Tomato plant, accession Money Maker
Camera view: tilt-top (135 deg); turntable rotation: 270 degrees
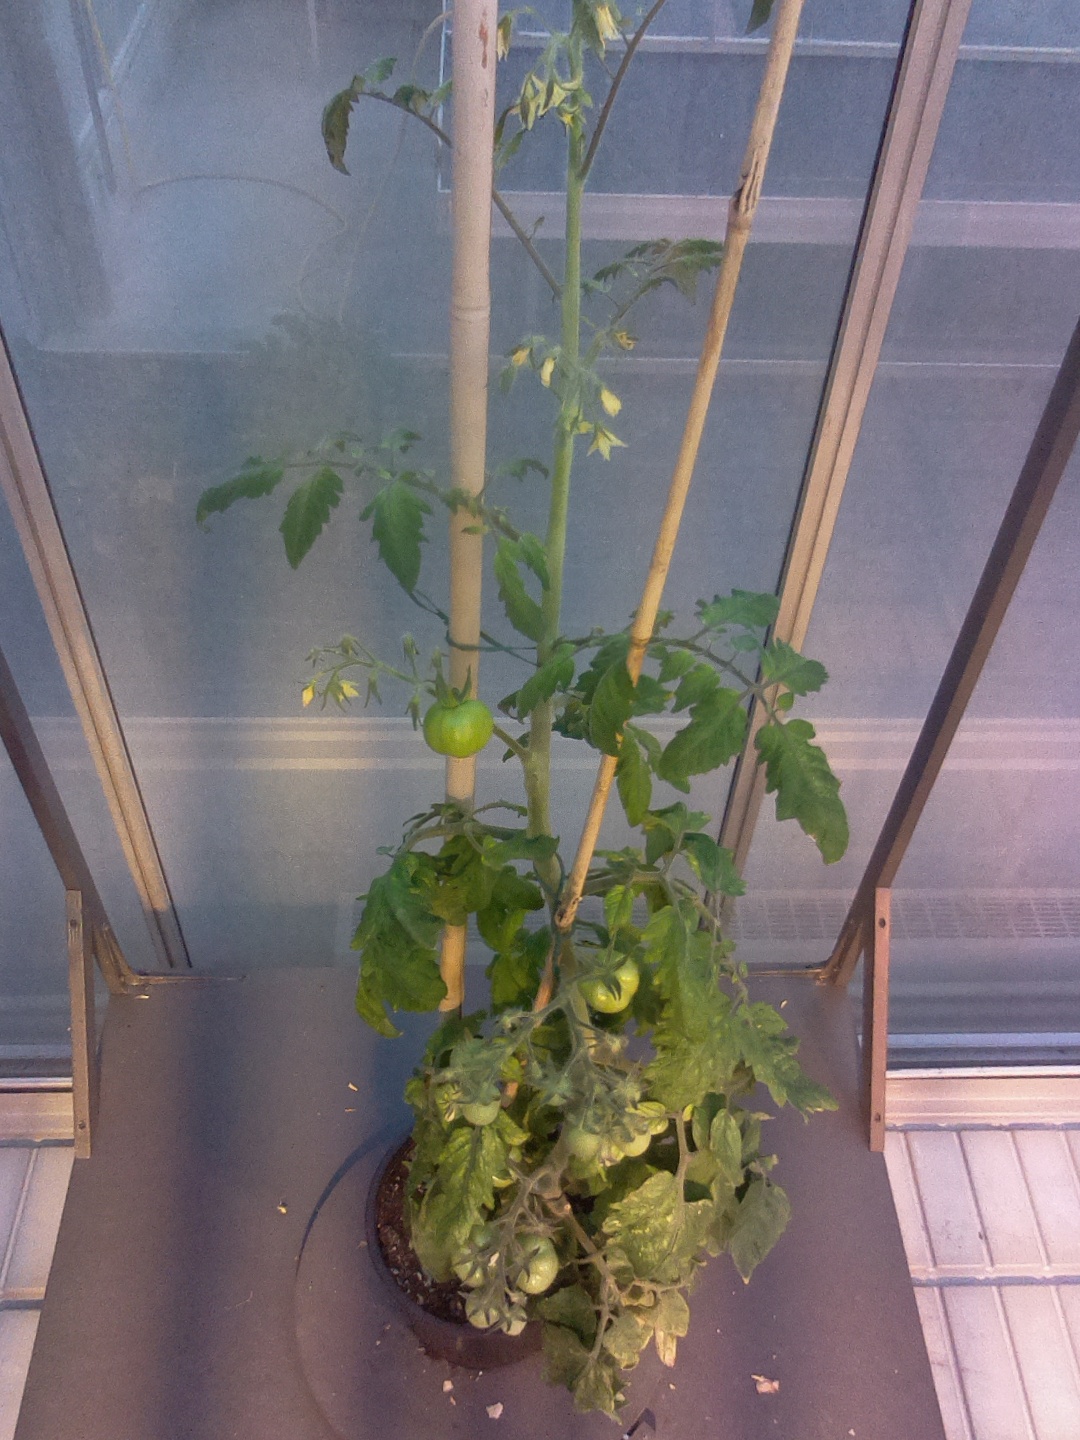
BBCH growth stage 73: 30%-40% of final fruit size